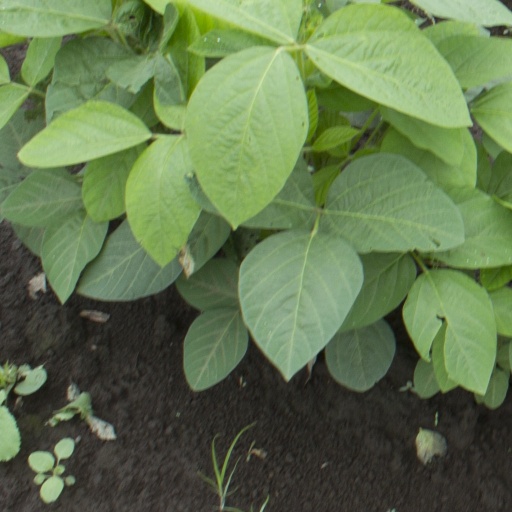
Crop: soybean